Geothermal power in Iceland

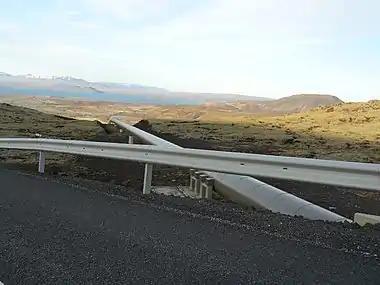
A pipeline from the Nesjavellir Geothermal Power Plant to Reykjavik

Iceland's government policies strongly encourage the usage of renewable energy resources in power production. These policies stem from energy issues that the country had faced in years past; in the 1970s, for example, Iceland's government responded to increasing oil prices by replacing oil with geothermal energy in district heating. As a result, the cost of heating was decreased significantly, and compared to most other countries, was much lower.